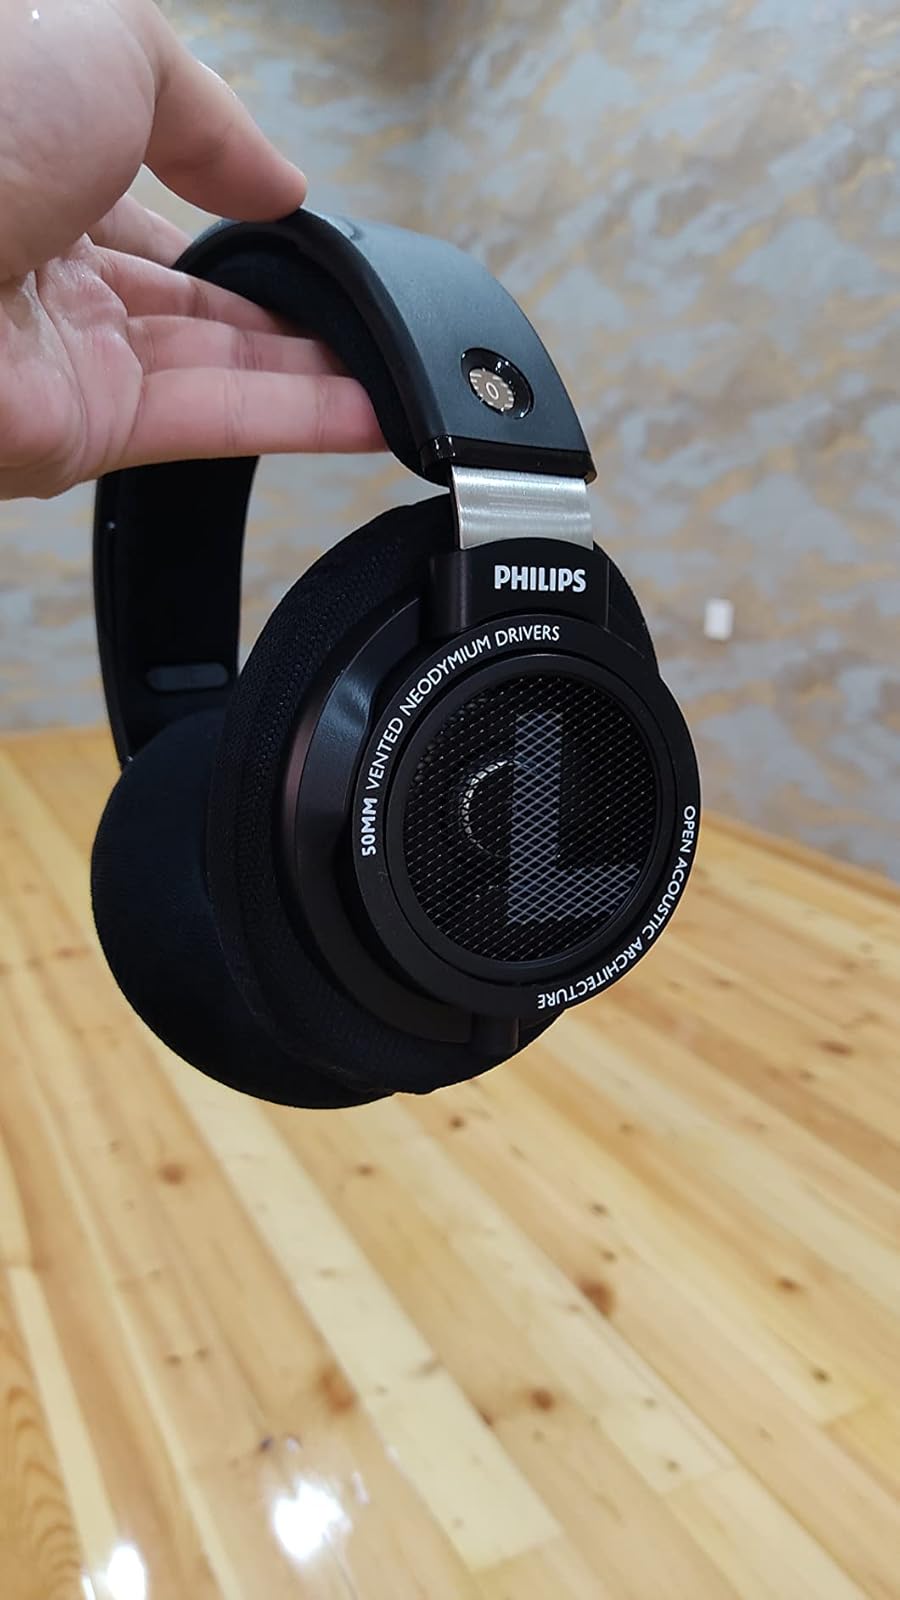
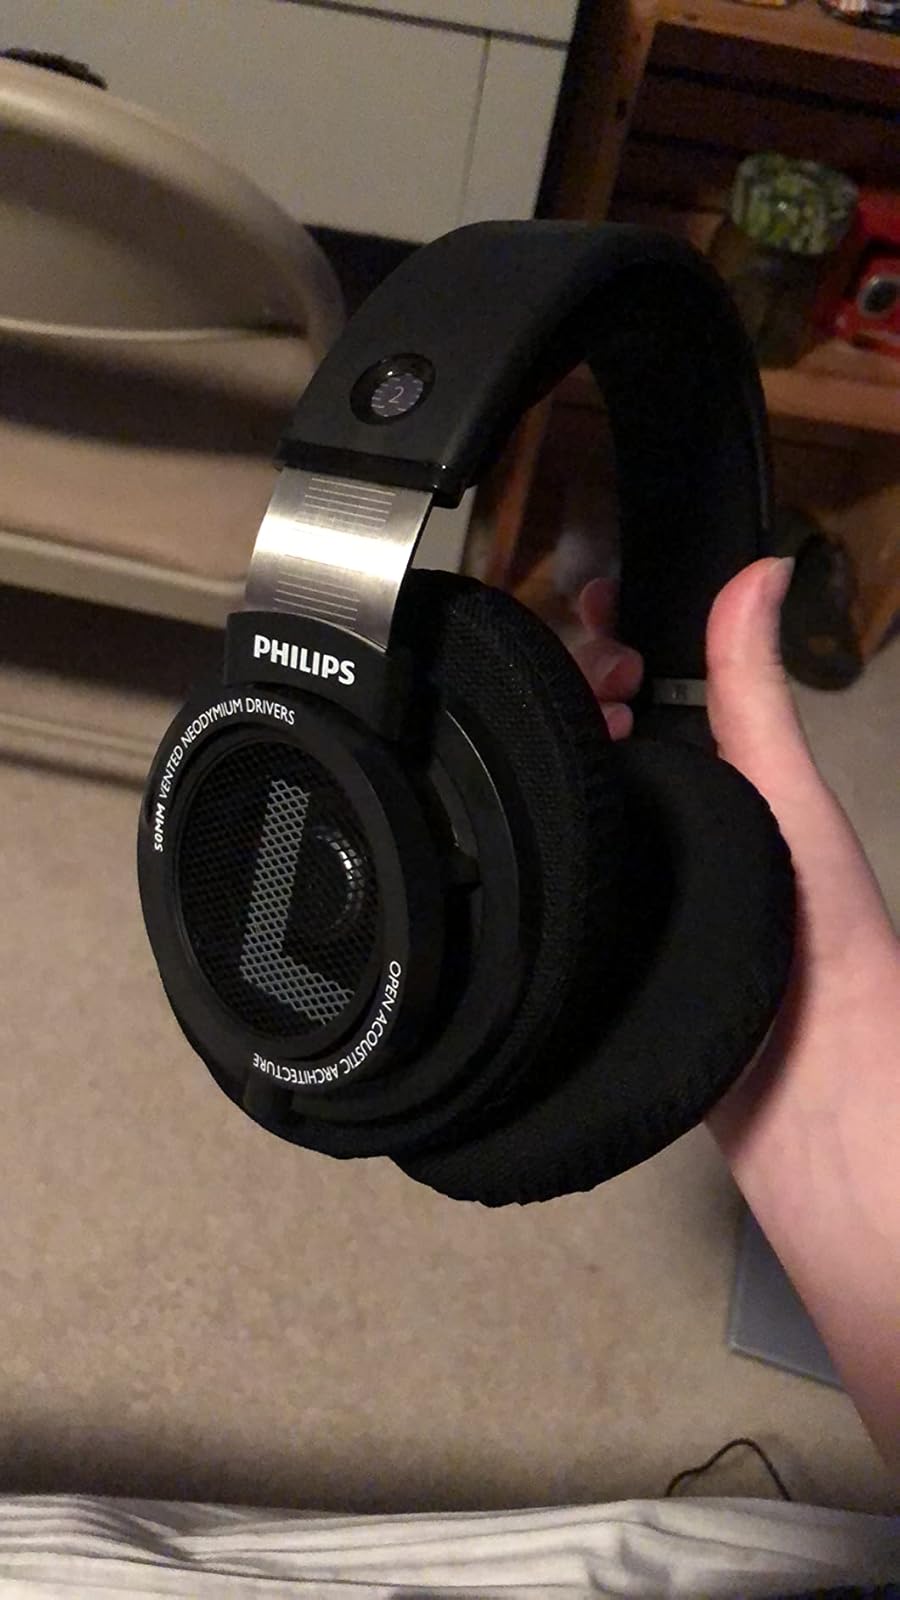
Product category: headphones
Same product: yes